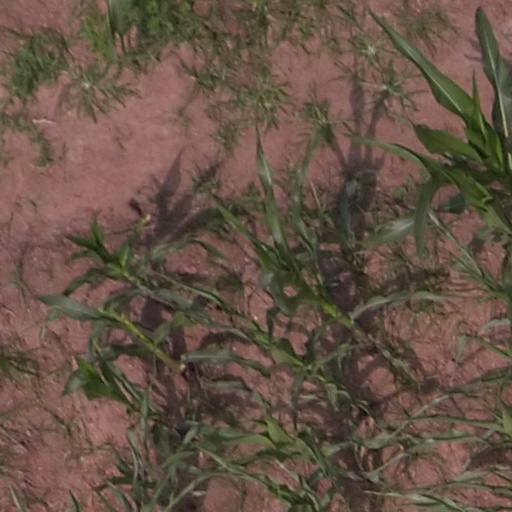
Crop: maize; corn